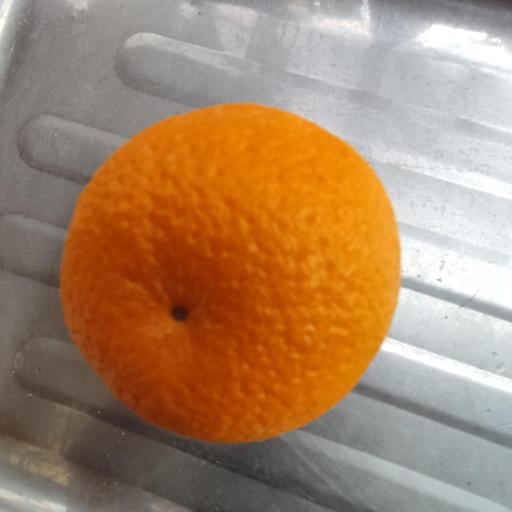
Crop type: Malta